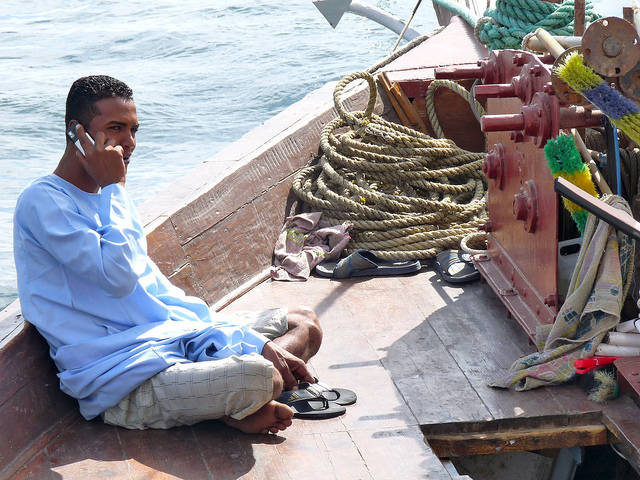
user: Given an image and a question. Answer the question in a short answer. Question: What type of shoes does the man have sitting in front of him? Short Answer:
assistant: sandal